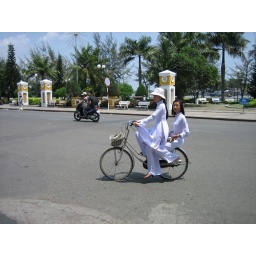
Girls on a bike in Can Tho wearing the traditional dress of Vietnamese women